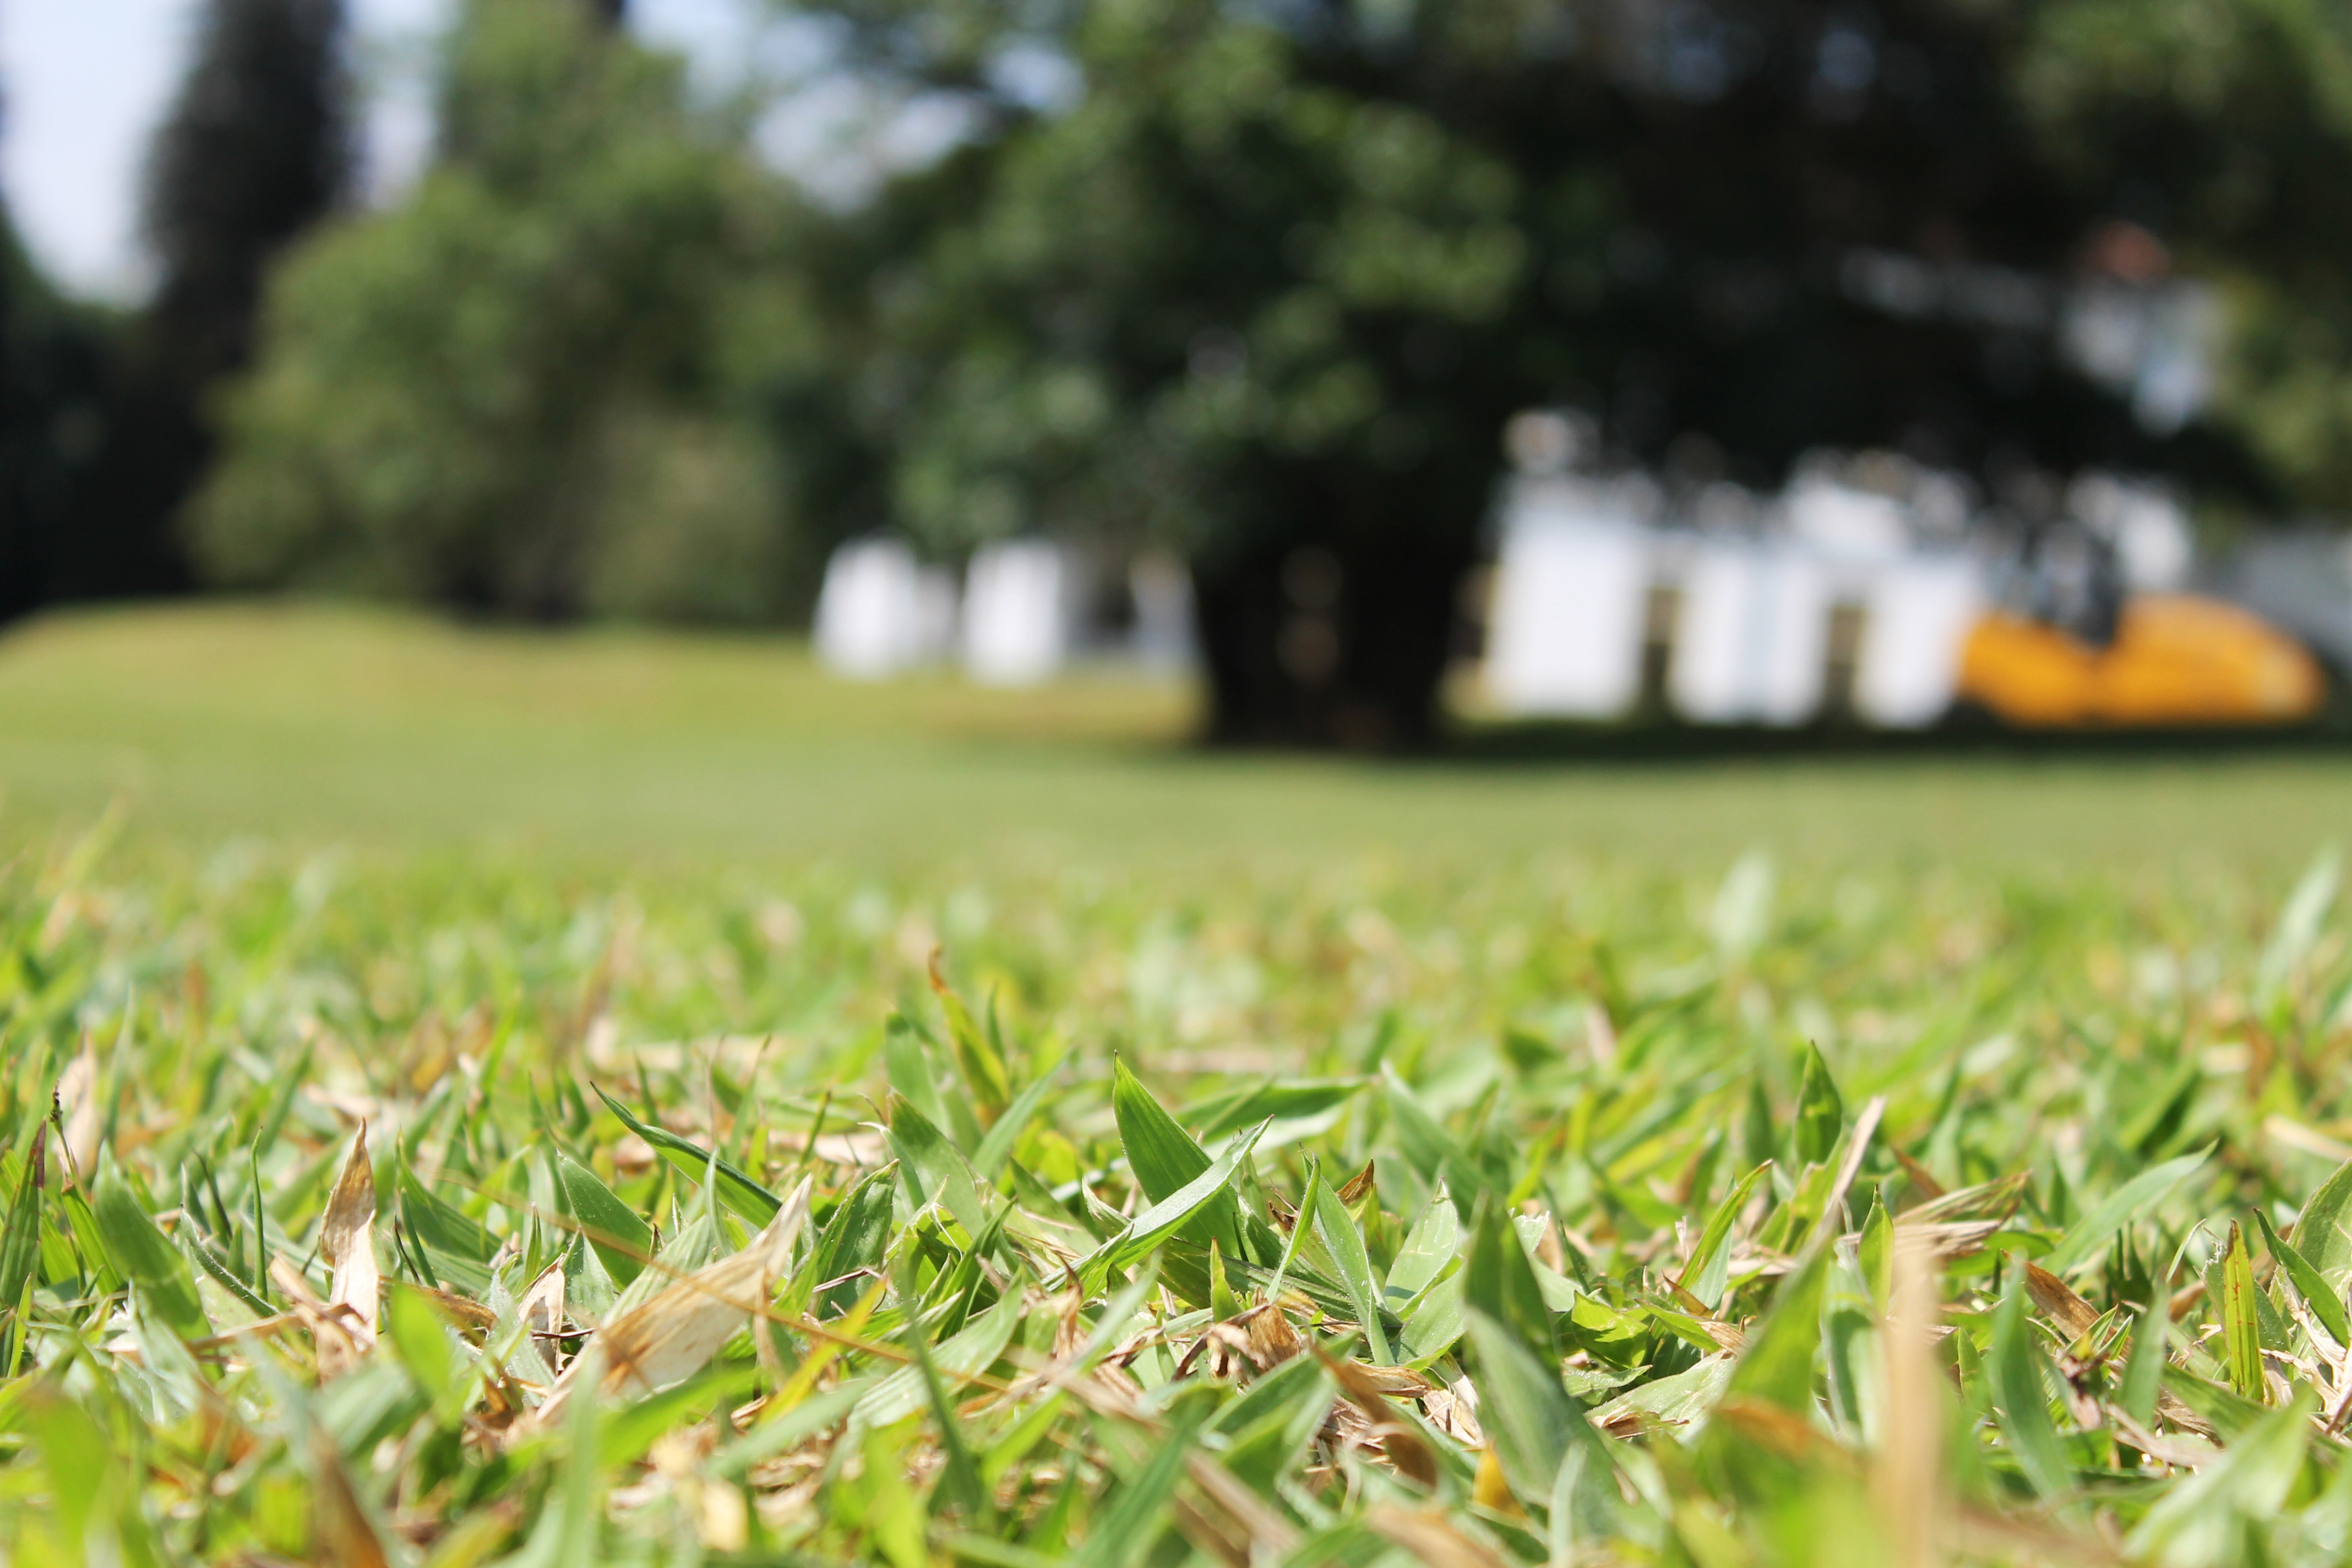
nature, grass, growth, plant, field, lawn, meadow, leaf, flower, wild, environment, green, lush, fresh, flora, plants, greenery, trees, leaves, outdoors, leafy, sunny, gardening, bright, tiny, growing, day, gardens, parks, grasses, lands, yards, lawns